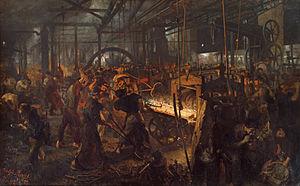
Une usine est un bâtiment ou un ensemble de bâtiments où sont transformées des matières premières en énergie, ou bien où est produite de l'énergie.
La révolution industrielle est le processus historique du XIXᵉ siècle qui fait basculer, une société à dominante agraire et artisanale vers une société commerciale et industrielle. Cette transformation, tirée par le boom ferroviaire des années 1840, affecte profondément l'agriculture, l'économie, le droit, la politique, la société et l'environnement.
La philosophie, du grec ancien φιλοσοφία, signifiant littéralement « amour de la sagesse », est une démarche de réflexion critique et de questionnement sur le monde, la connaissance et l'existence humaine. Elle existe depuis l'Antiquité en Occident et en Orient, à travers la figure du philosophe, non seulement en tant qu'activité rationnelle mais aussi comme mode de vie. L'histoire de la philosophie permet d'appréhender son évolution.
L'Histoire de la philosophie est l'histoire des théories et des doctrines qui ont été formulées par les philosophes à travers les époques. Les premières traces historiques de ce qu'on appelle la philosophie apparaissent, en Occident, dans l'Antiquité grecque, avec les penseurs présocratiques, puis avec Socrate, qu'on considère comme le véritable père de cette discipline, et ceux qui ont suivi son sillage. La discipline poursuit son développement à l'époque hellénistique, en particulier avec le stoïcisme, l'épicurisme, le cynisme et le scepticisme, qui se prolongent dans l'Antiquité romaine. Dès l'Antiquité tardive et le haut Moyen Âge, le néoplatonisme et la philosophie chrétienne établissent un pont entre la philosophie et la religion, et c'est en lien étroit avec la théologie et la philosophie gréco-arabe que se développe la philosophie médiévale, comme en témoigne l'importance de la scolastique à cette époque.